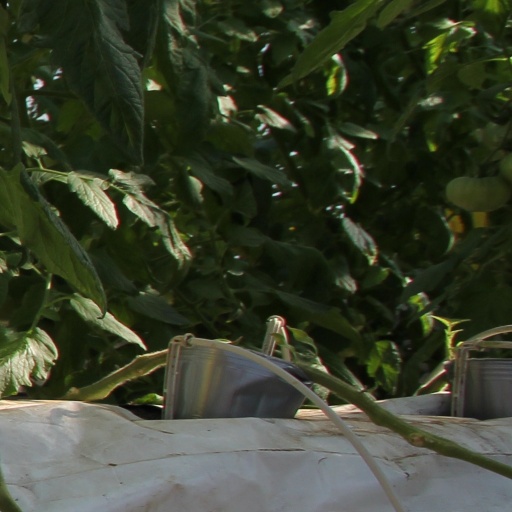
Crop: tomato